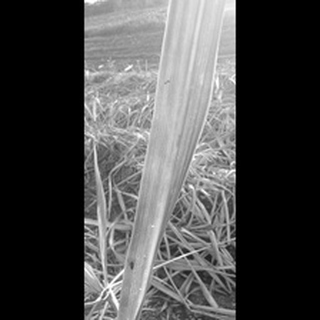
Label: sugarcane_red_rot